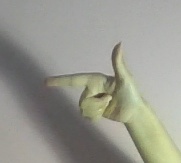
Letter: yaa